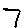
Label: 7